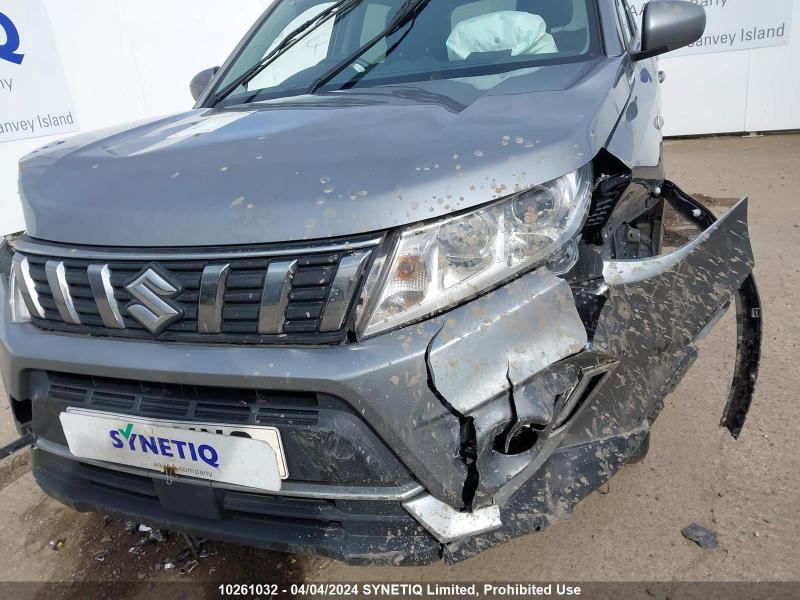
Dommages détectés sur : pare-choc avant, aile avant gauche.
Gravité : majeur